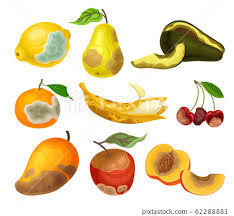
Label: trash